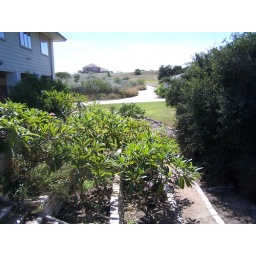
terraced beds behind bonus room - lengthy driveway in background - roof of detached garage is barely visible through trees